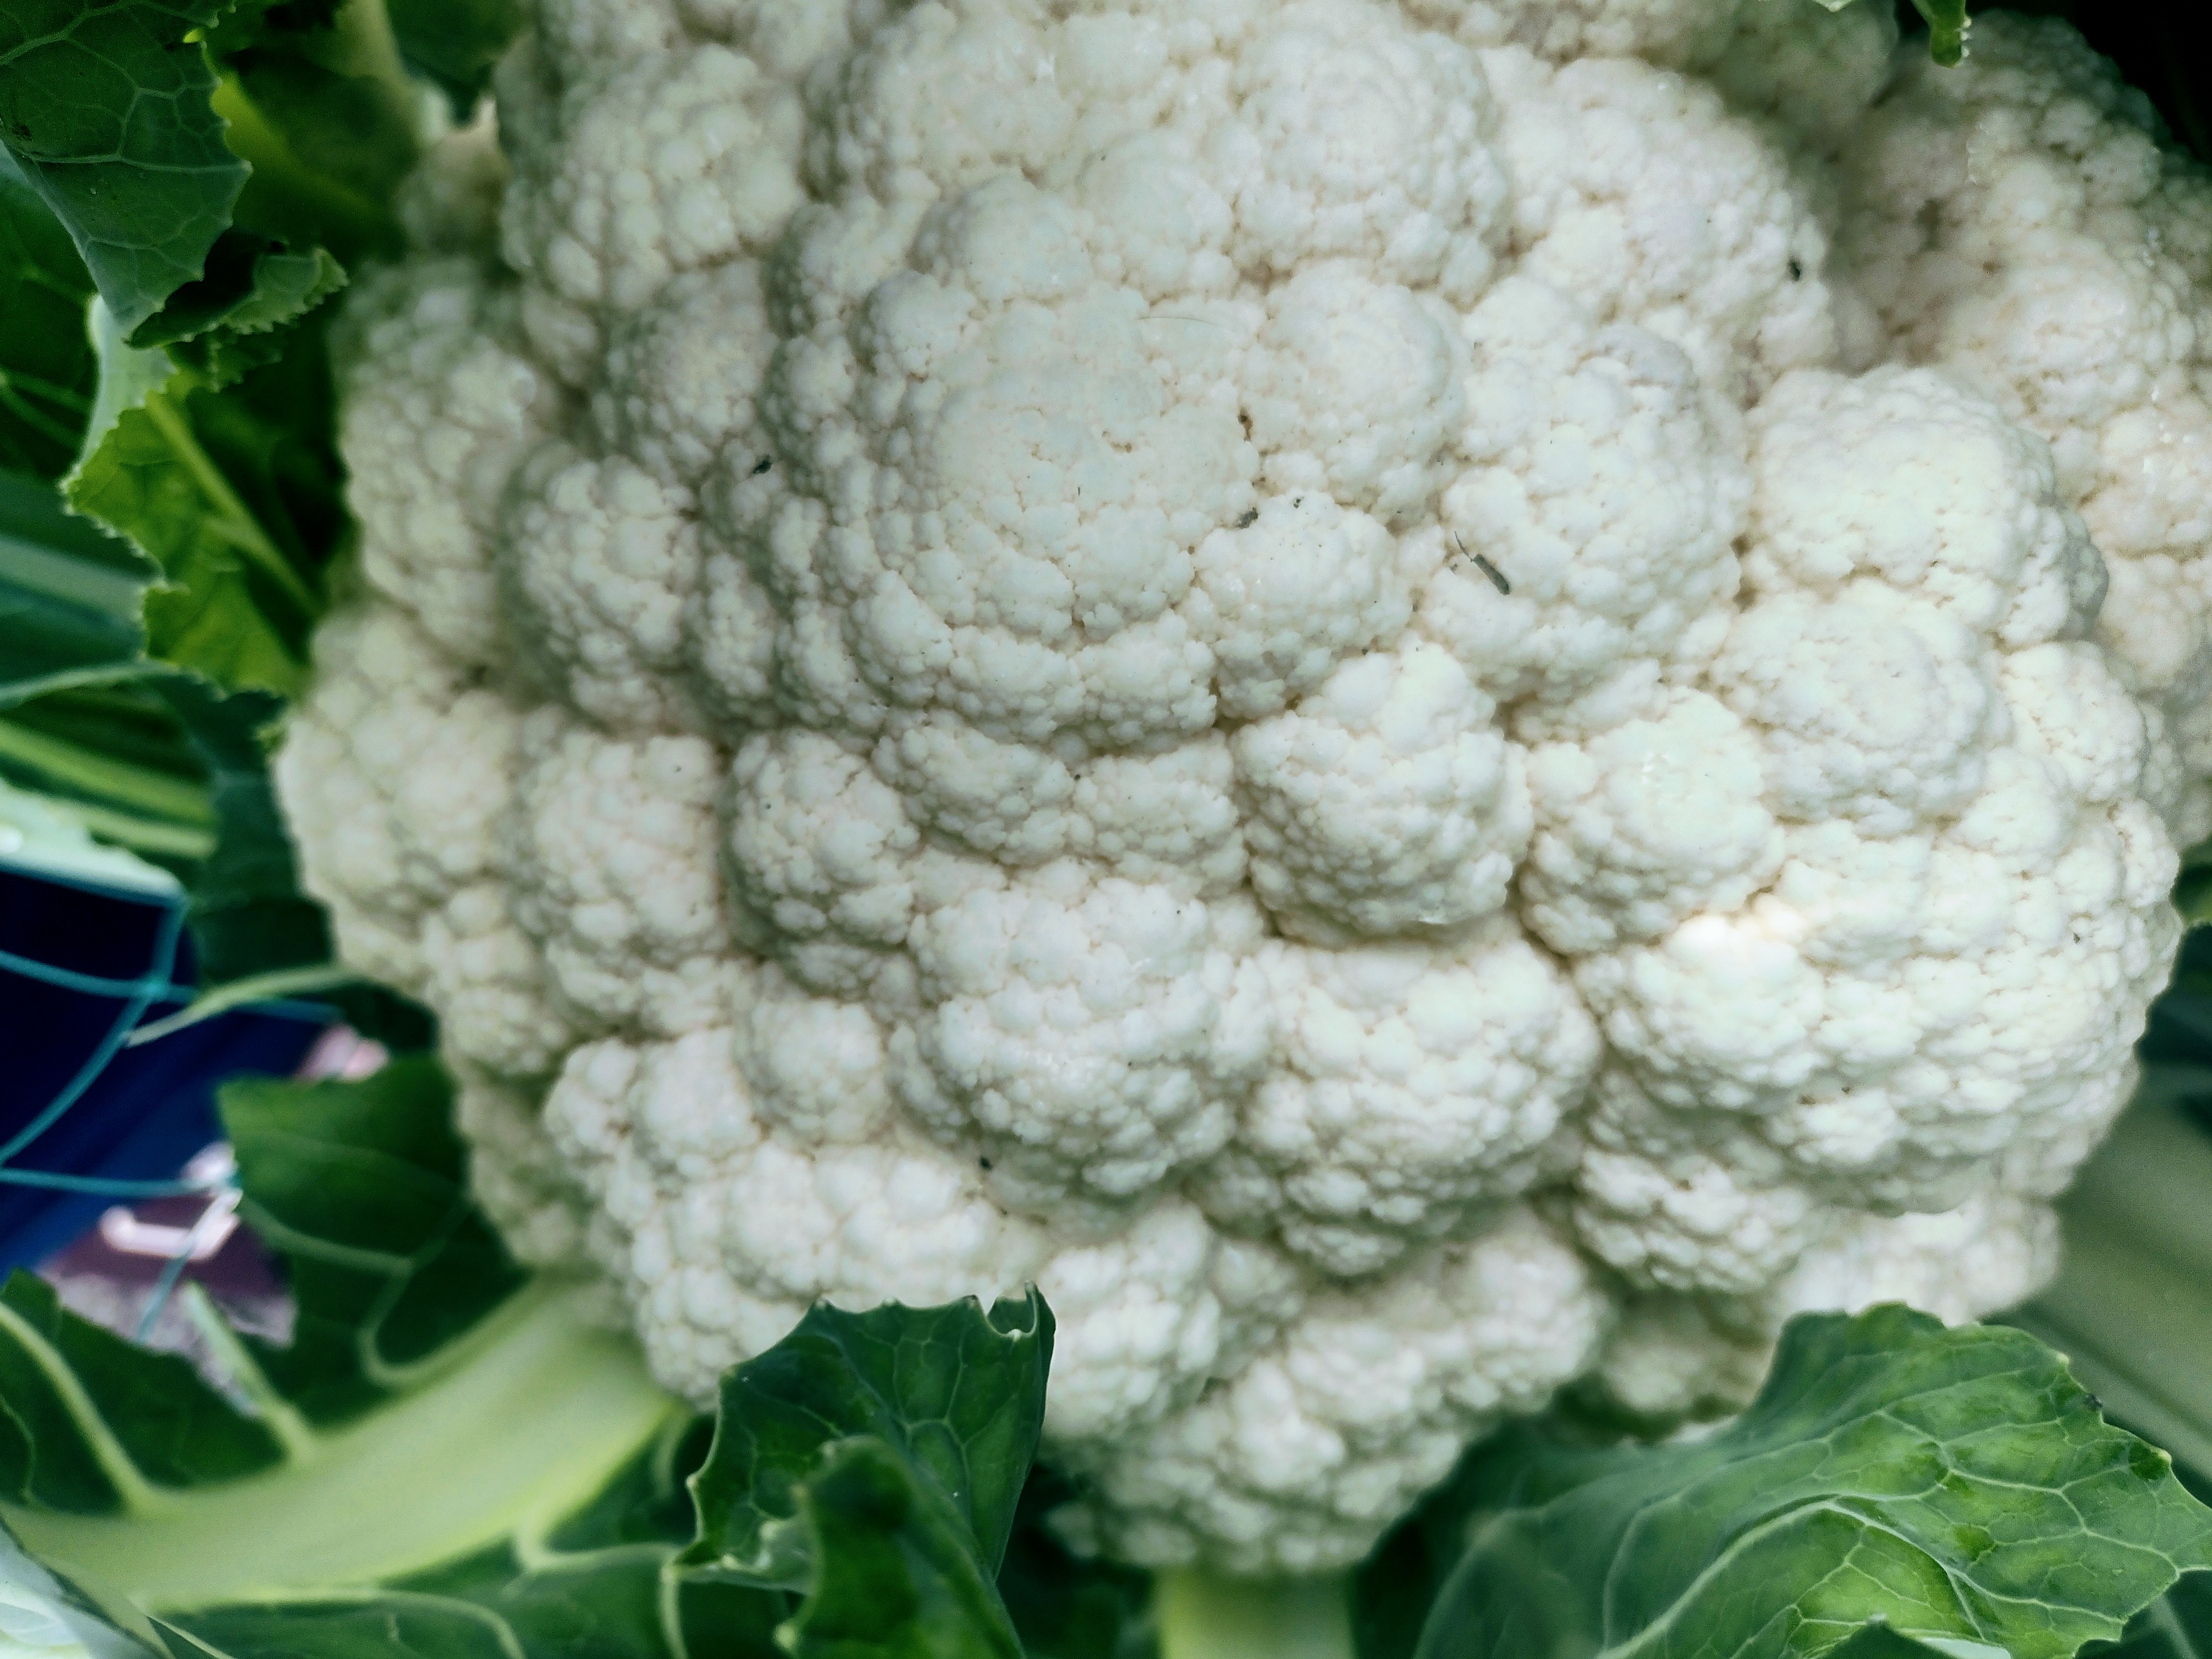
Label: No disease